Nasty Habits (film)

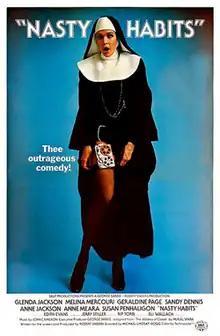
US theatrical release poster

Nasty Habits is a 1977 comedy film directed by Michael Lindsay-Hogg, starring Glenda Jackson, Melina Mercouri, Geraldine Page, Sandy Dennis, Anne Jackson, Anne Meara and Susan Penhaligon. The screenplay by Robert Enders is based on the 1974 novella "The Abbess of Crewe" by Muriel Spark.